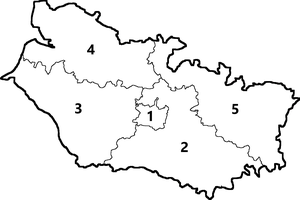
Circonscriptions de la Somme de 1958 à 1986
Le département français de la Somme est, sous la Cinquième République, constitué de cinq circonscriptions législatives de 1958 à 1986, de six circonscriptions après le redécoupage électoral de 1986 puis de cinq circonscriptions depuis le redécoupage de 2010, entré en application à compter des élections législatives de 2012.